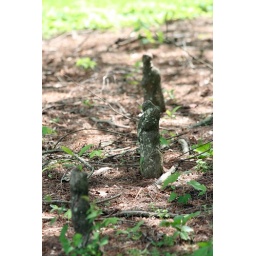
These odd little shapes stood like prarie dogs around the base of the tree